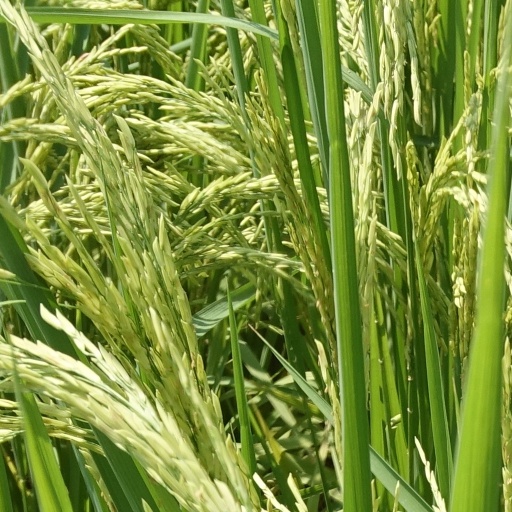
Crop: rice